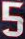
Number: 5